Warren Truss

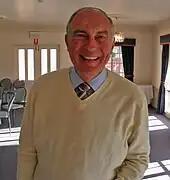
Truss in 2009

In 2006, following the AWB oil for food scandal, Truss and Vaile swapped portfolios, with Truss becoming Minister for Trade and Vaile taking the Transport and Regional Services portfolio until the defeat of the Liberal/National Coalition government at the 2007 election.